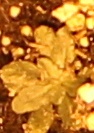
Label: Horseweed